Emmeline B. Wells

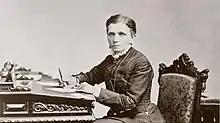

The young Emmeline Harris returned to teaching. Through his children's attending her school, Harris met and later married Newel K. Whitney on February 24, 1845, under the Mormon practice of plural marriage. Emmeline Whitney admired her new husband and felt much safer as his wife. She left Nauvoo in 1846 and, along with the large Whitney family, left Winter Quarters, Nebraska, for Utah Territory in 1848. They traveled with the Heber C. Kimball company at the invitation of then-church president Brigham Young. During the journey, Whitney grew close to her sister-wives. She became friends with the "first wife" Elizabeth Ann Whitney in particular. During the journey west, Wells began recording her life experiences in the first of what would become 47 journals. She was pregnant when the company reached the Salt Lake Valley on October 8, 1848. Her first daughter, Isabel "Belle" Whitney, was born in the back of the same wagon that had carried her mother across the country; Emmeline later recounted, "our poor wagons and tents were the only homes we had." After a Whitney family home was constructed, her second daughter, Melvina Whitney, was born on August 18, 1850. Unfortunately, this good news was followed in short order by her second husband's unexpected death. Emmeline Whitney deeply mourned his passing. By age 22, she had been widowed twice. Shortly before his death, Newel Whitney had told her that she would prove to be "a tremendous influence in the building of the kingdom in the west."